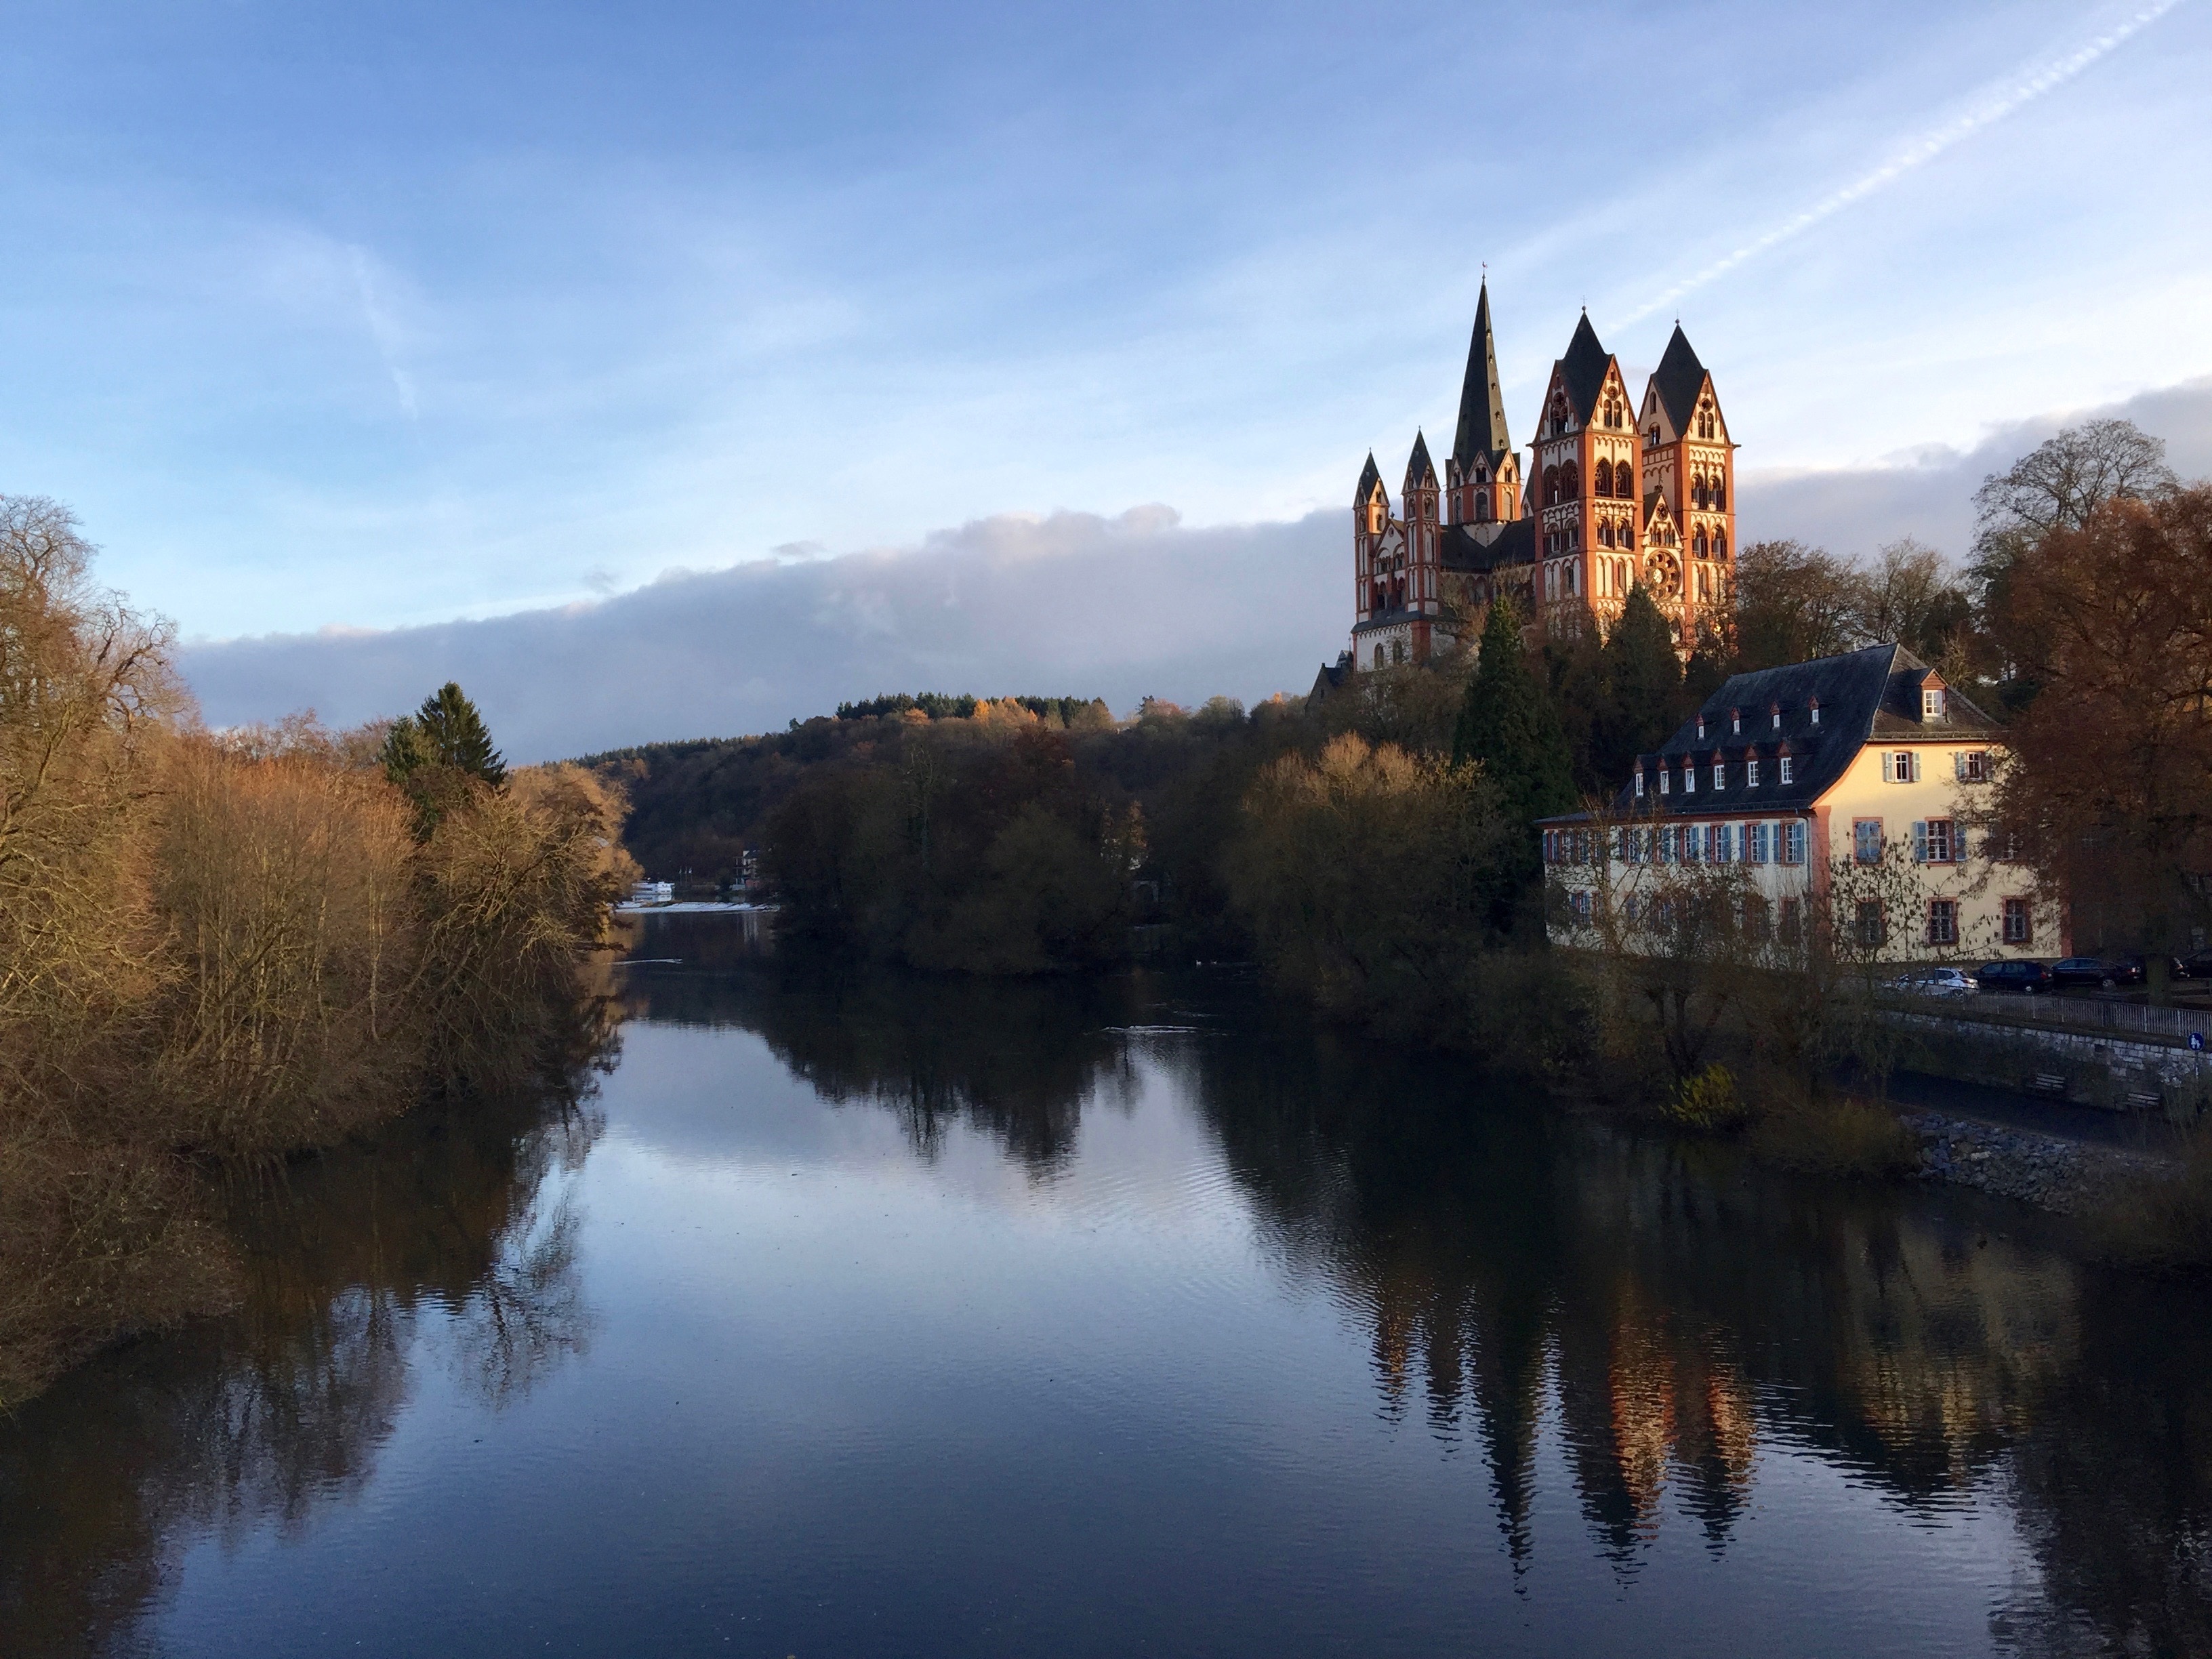
landscape, water, nature, sky, morning, lake, chateau, river, dusk, evening, reflection, autumn, castle, season, waterway, clouds, outlook, germany, wide, dom, mood, moat